List of songs recorded by Lata Mangeshkar

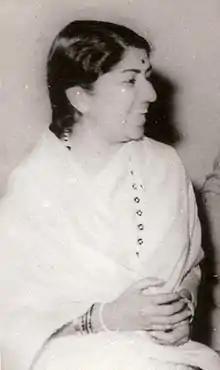
Mangeshkar in 1953

Lata Mangeshkar (born Hema Mangeshkar; 28 September 1929 – 6 February 2022) was an Indian legendary playback singer, music producer and music director who made music in Hindi and other Indian languages. Many of her old songs have featured in various new films (Bollywood or Indian films) and have also been credited. But such songs, unless re-recorded, are not enlisted below.